Tuvaluan constitutional crisis

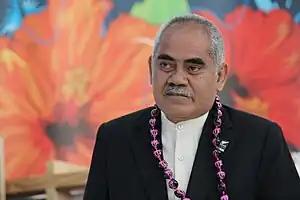
Prime Minister, Willy Telavi, faced a constitutional crisis following the death of his Finance Minister in December 2012

The Tuvaluan constitutional crisis was a political dispute in Tuvalu between the government, led by Prime Minister Willy Telavi, and the opposition, led by Enele Sopoaga, that was precipitated by the death of the Minister of Finance, Lotoala Metia MP on 21 December 2012, which eliminated the government's majority. The dispute was eventually resolved in August 2013 by a motion of no confidence in Prime Minister Willy Telavi, following which Enele Sopoaga was elected Prime Minister.